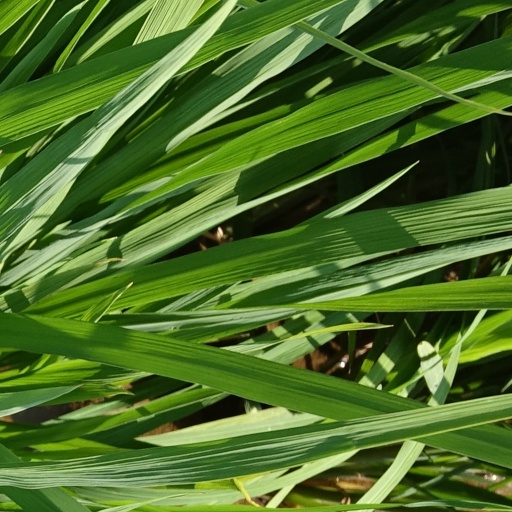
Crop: rice